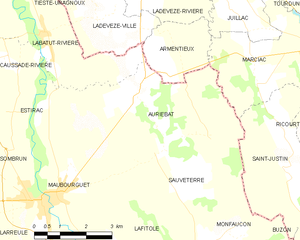
Auriébat est une commune française située dans le département des Hautes-Pyrénées, en région Occitanie.